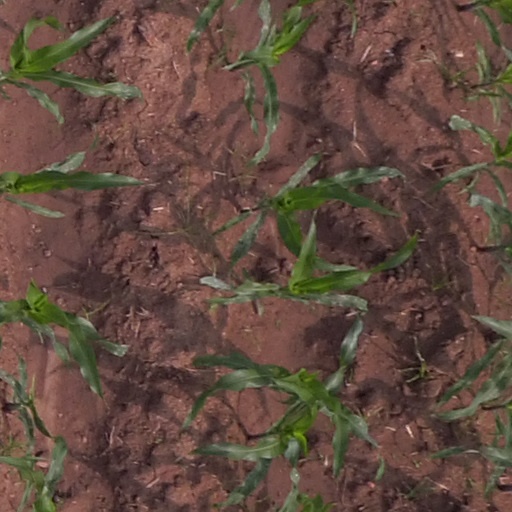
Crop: maize; corn